Soundclash

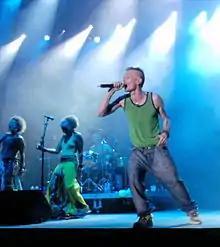
"Soundclash" has been credited for influencing acts such as Stereo MC's (pictured).

In 1994, Larry Flick of "Billboard" described "Soundclash" as innovative for breaking musical barriers, and noted its influence and inspiration on "so many artists and producers." He continued: "A quick stomp through almost any current rave or trance program will turn up a slew of direct descendants of 'Biting My Nails', 'Women Respond to Bass,' and 'Probably a Robbery'." Iai felt the album was influential on big beat, with The Chemical Brothers naming Renegade Soundwave as their main influence and Fatboy Slim also borrowing from the album. They also identified house act Leftfield as being influenced by the album, while crediting the album's "nasal, boozy, quasi-Madchester rapping" as a large influence on EMF and Stereo MCs. In 1999, Tom Ewing of "Freaky Trigger" ranked "Probably a Robbery" at number 60 in his list of the "Top 100 Singles of the 1990s." In the accompanying write-up, he wrote that Renegade Soundwave were "well ahead of their time, and not just musically. Their tough electro-dub experiments get some credit now for helping to spread the breakbeat virus through British dance music, but their crim-glam stance now seems just as prophetic." He added of the song: